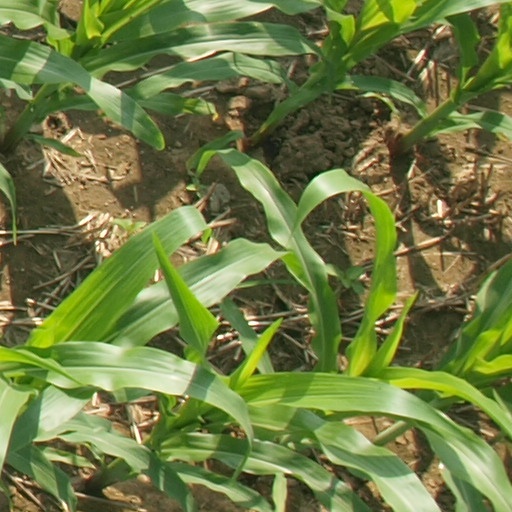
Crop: maize; corn